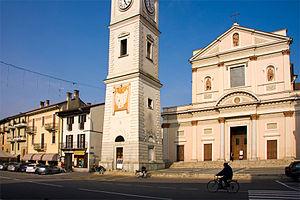
Cameri est une commune de la province de Novare dans le Piémont en Italie. En 2016, sa population est de 11 020 habitants.